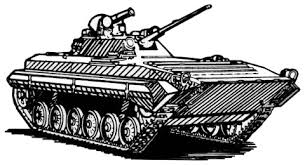
Label: BMP